Cuisine of Corsica

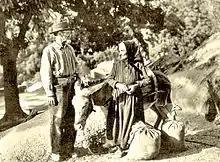
Chestnut picking in Castagniccia (end of 19th century)

During the Corsican independence before the French annexation, Pasquale Paoli tried to enrich the diet of his countrymen encouraging the cultivation of the potato, so his political opponents ridiculed him, calling him .